George N. Briggs

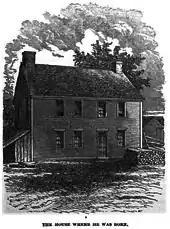
Briggs' birthplace

George Nixon Briggs was born in Adams, Massachusetts, on April 12, 1796. He was the eleventh of twelve children of Allen Briggs, a blacksmith originally from Cranston, Rhode Island, and Nancy (Brown) Briggs, of Huguenot descent. His parents moved the family to Manchester, Vermont, when he was seven, and, two years later, to White Creek, New York. The household was religious: his father was a Baptist and his mother was a Quaker, and they gave their children religious instruction from the Bible.